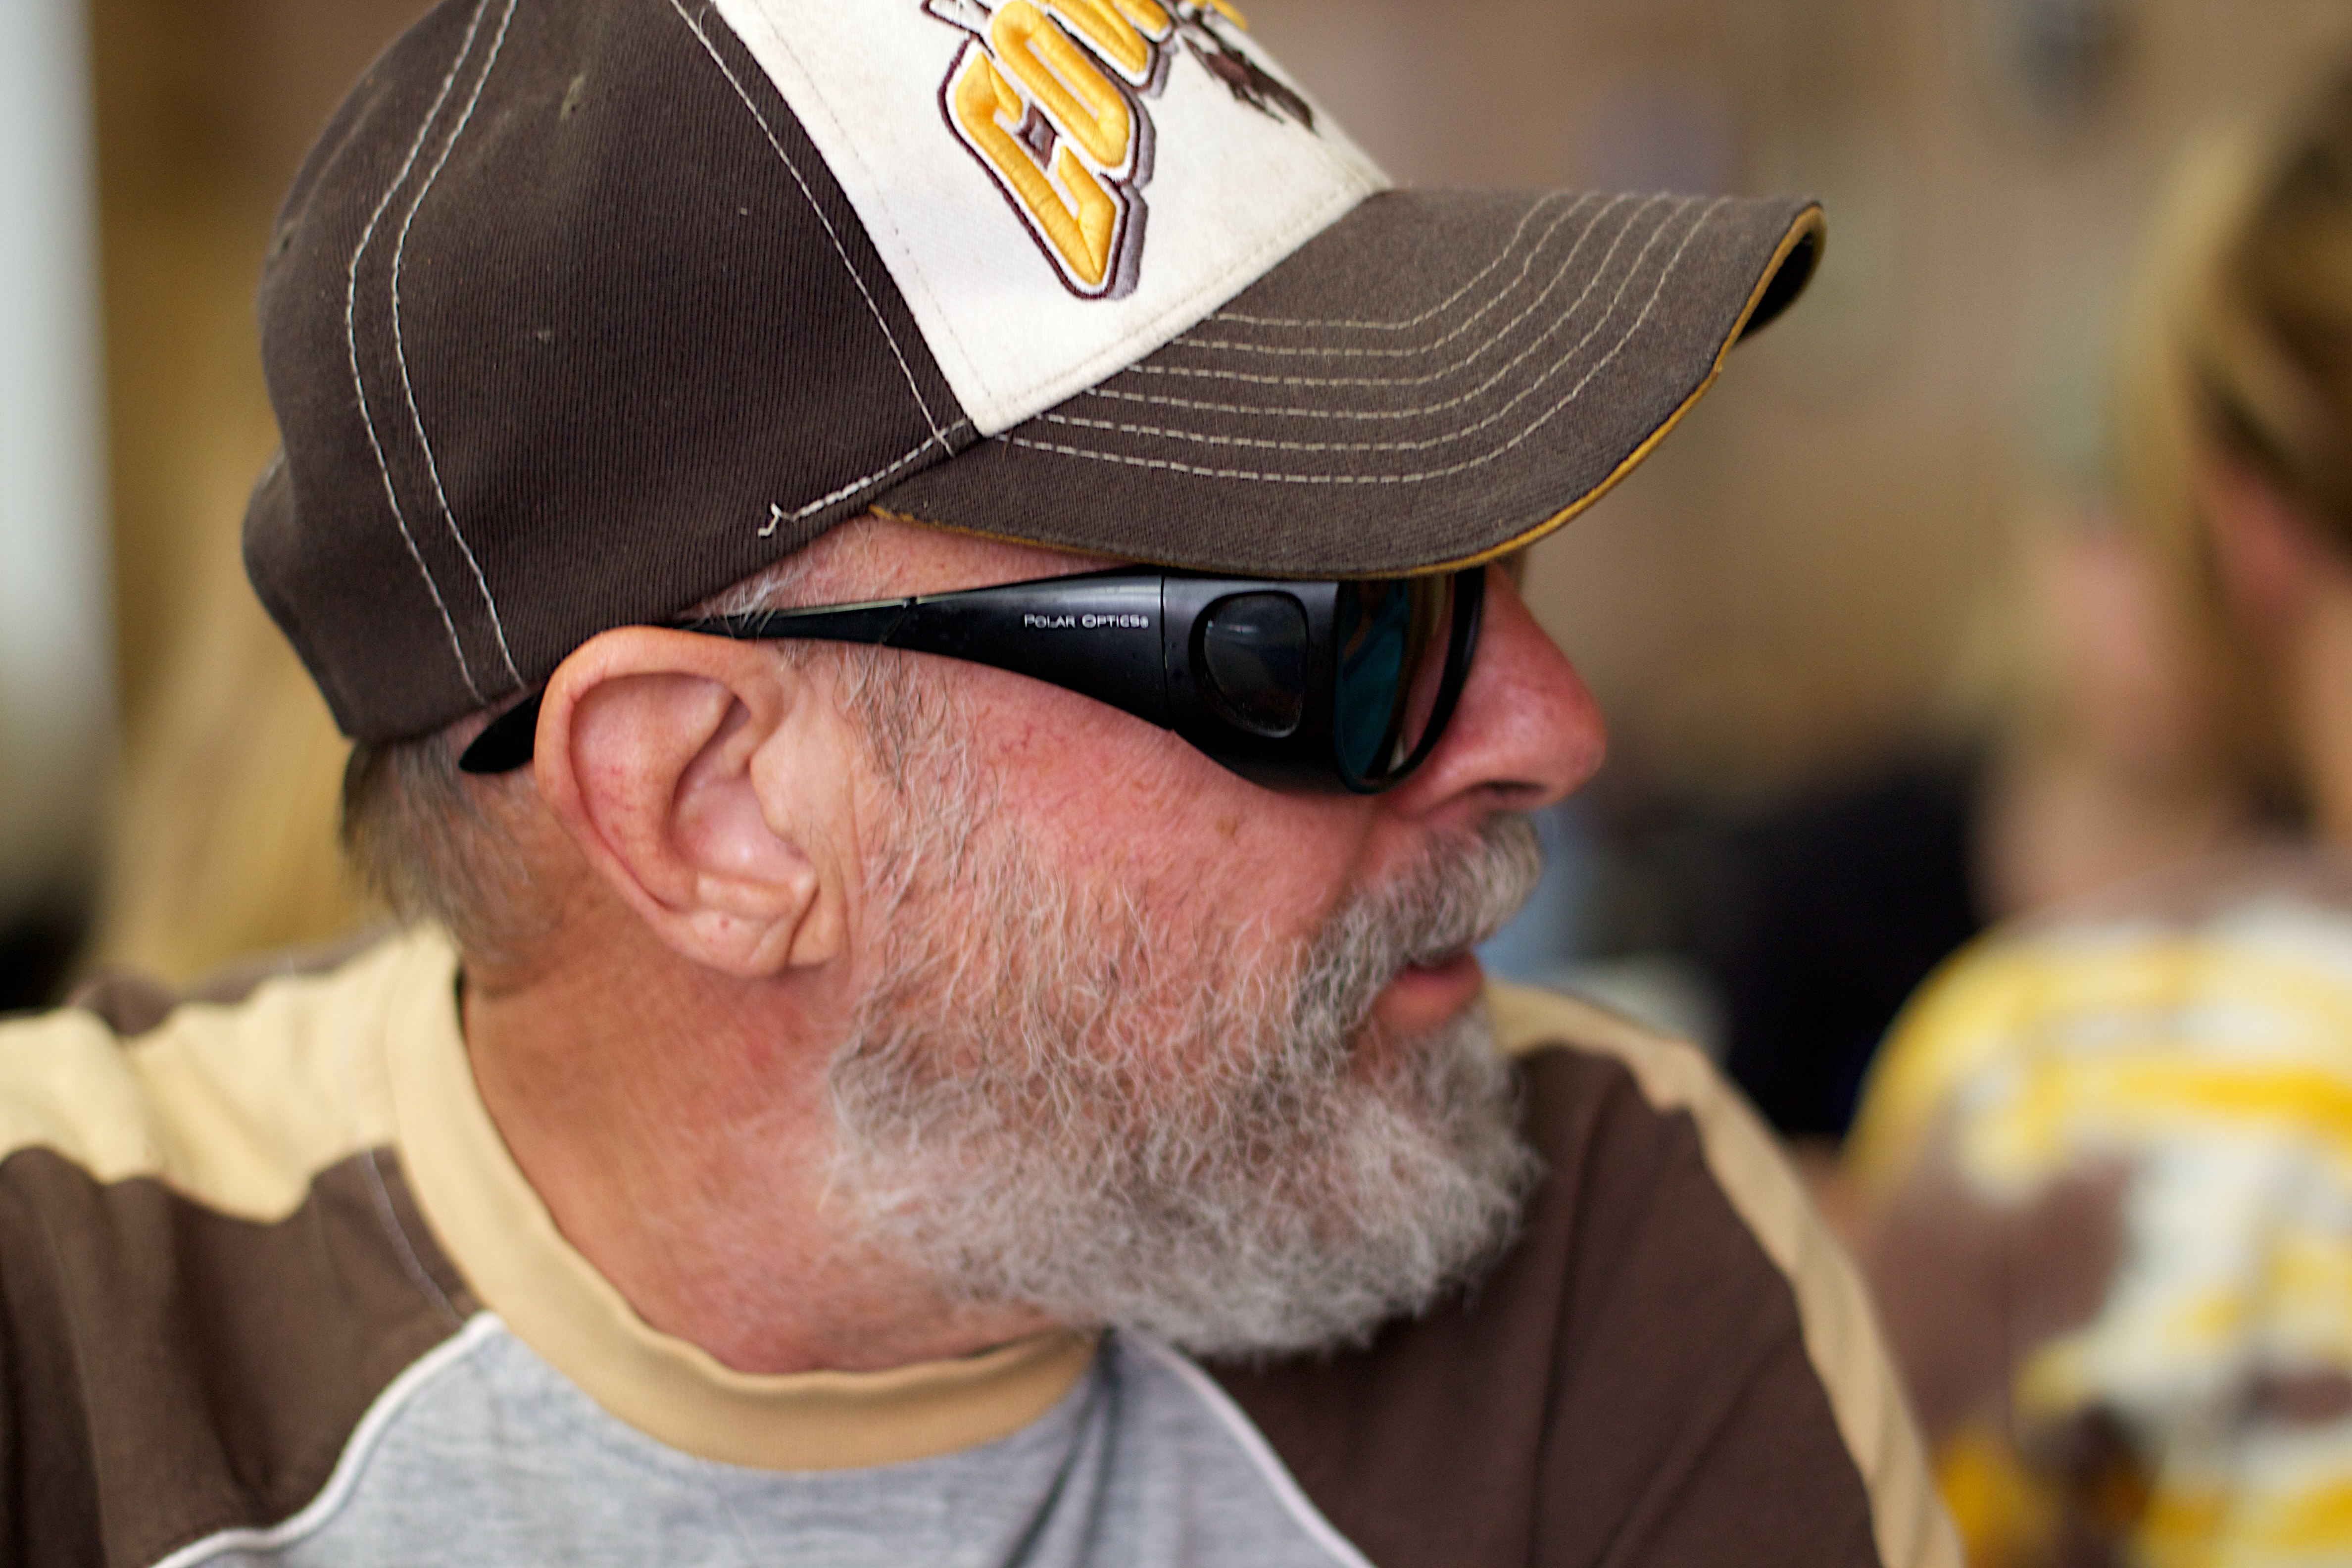
man, person, hair, hat, beard, glasses, cap, head, odyssey, wyoming, facial hair